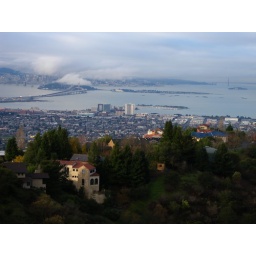
Seen from the Oakland Hills. Fog lingers over Yerba Buena, with the new bay bridge span growing next to the old.